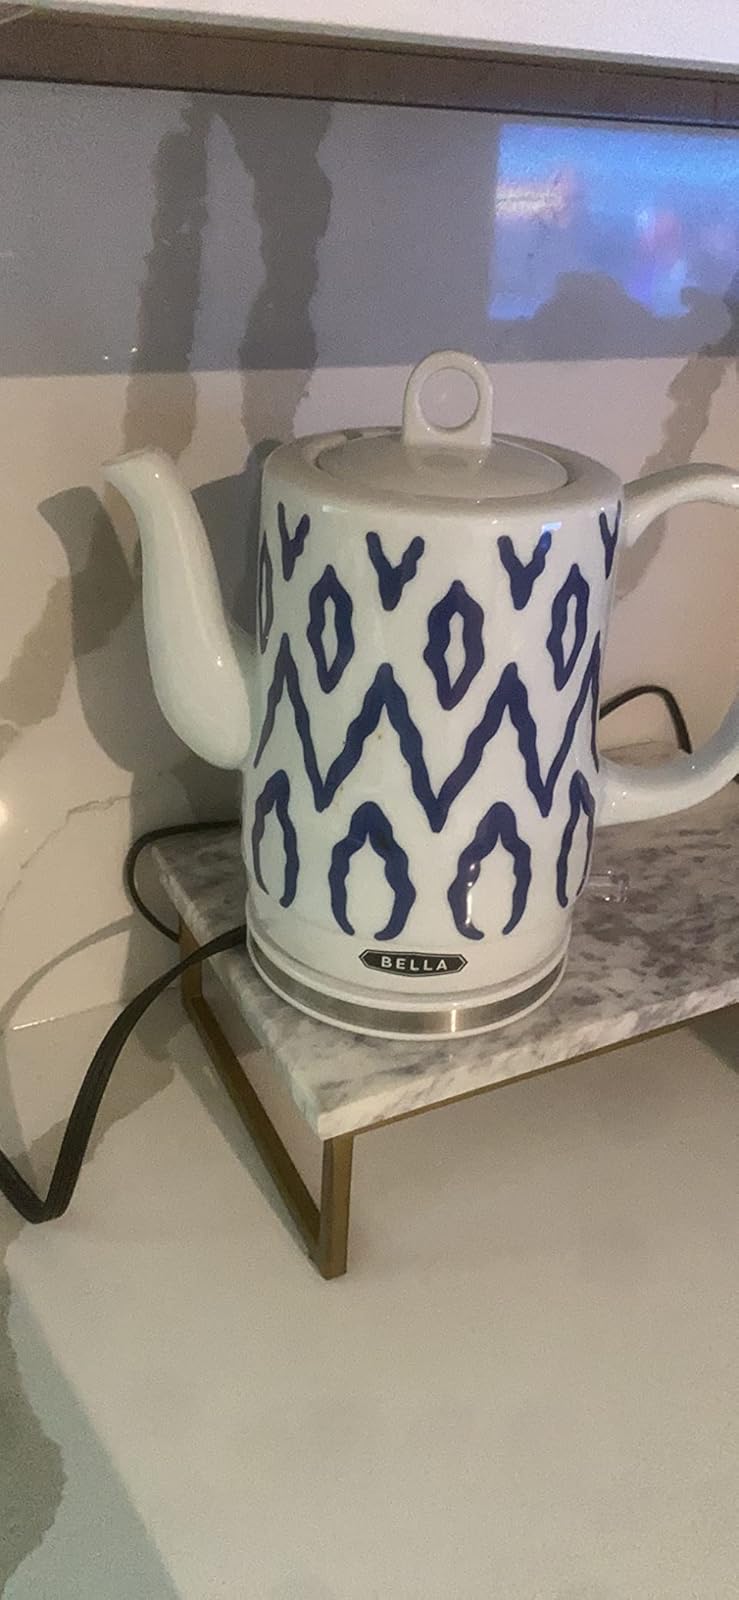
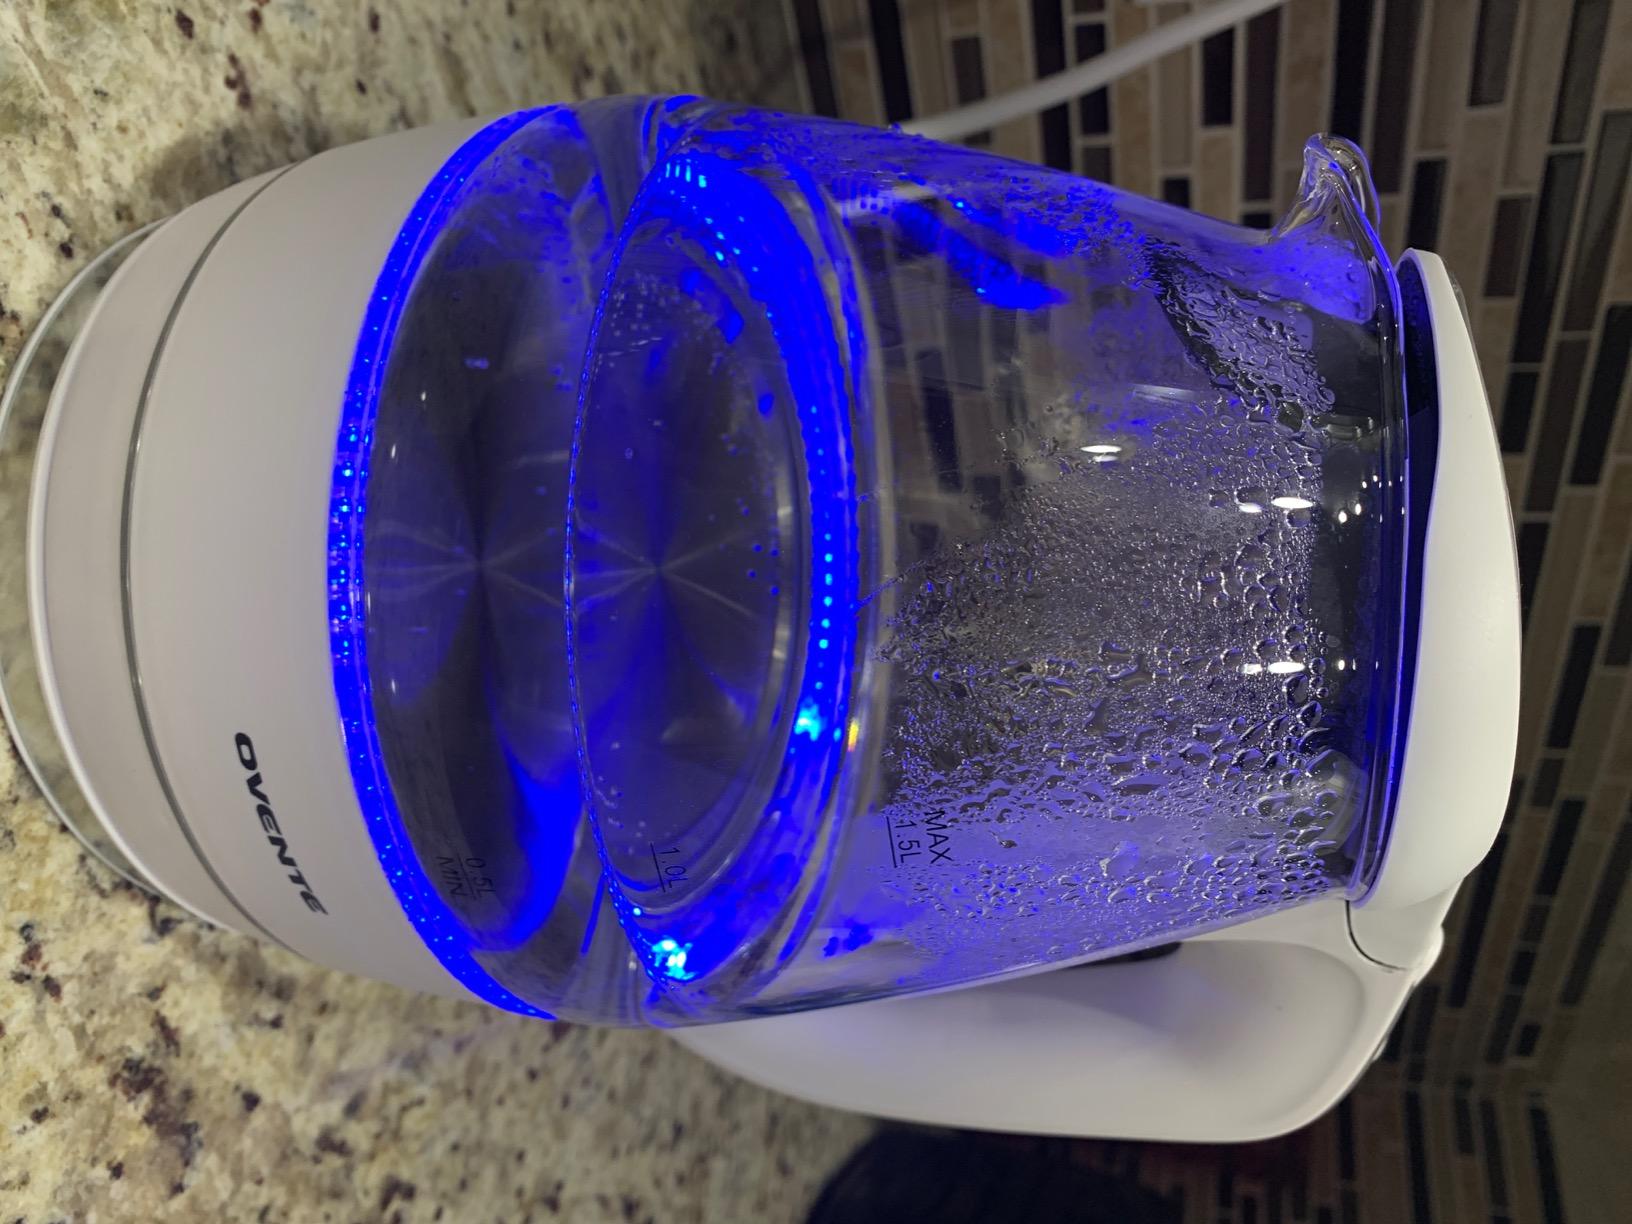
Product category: items_kettle
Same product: no